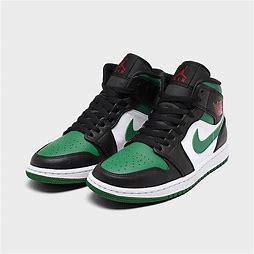
Brand: Jordan
Model: Air 1 Mid Retro Basketball